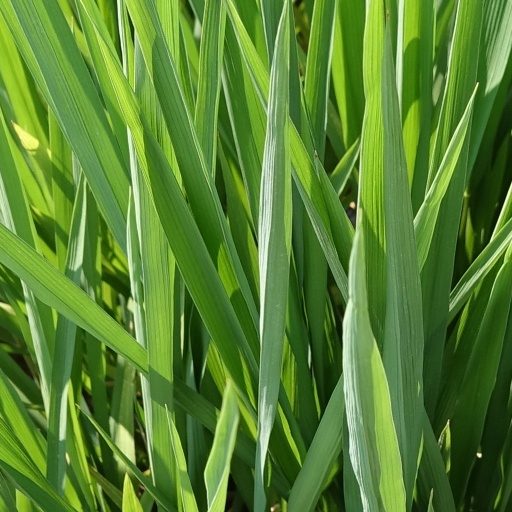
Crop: rice